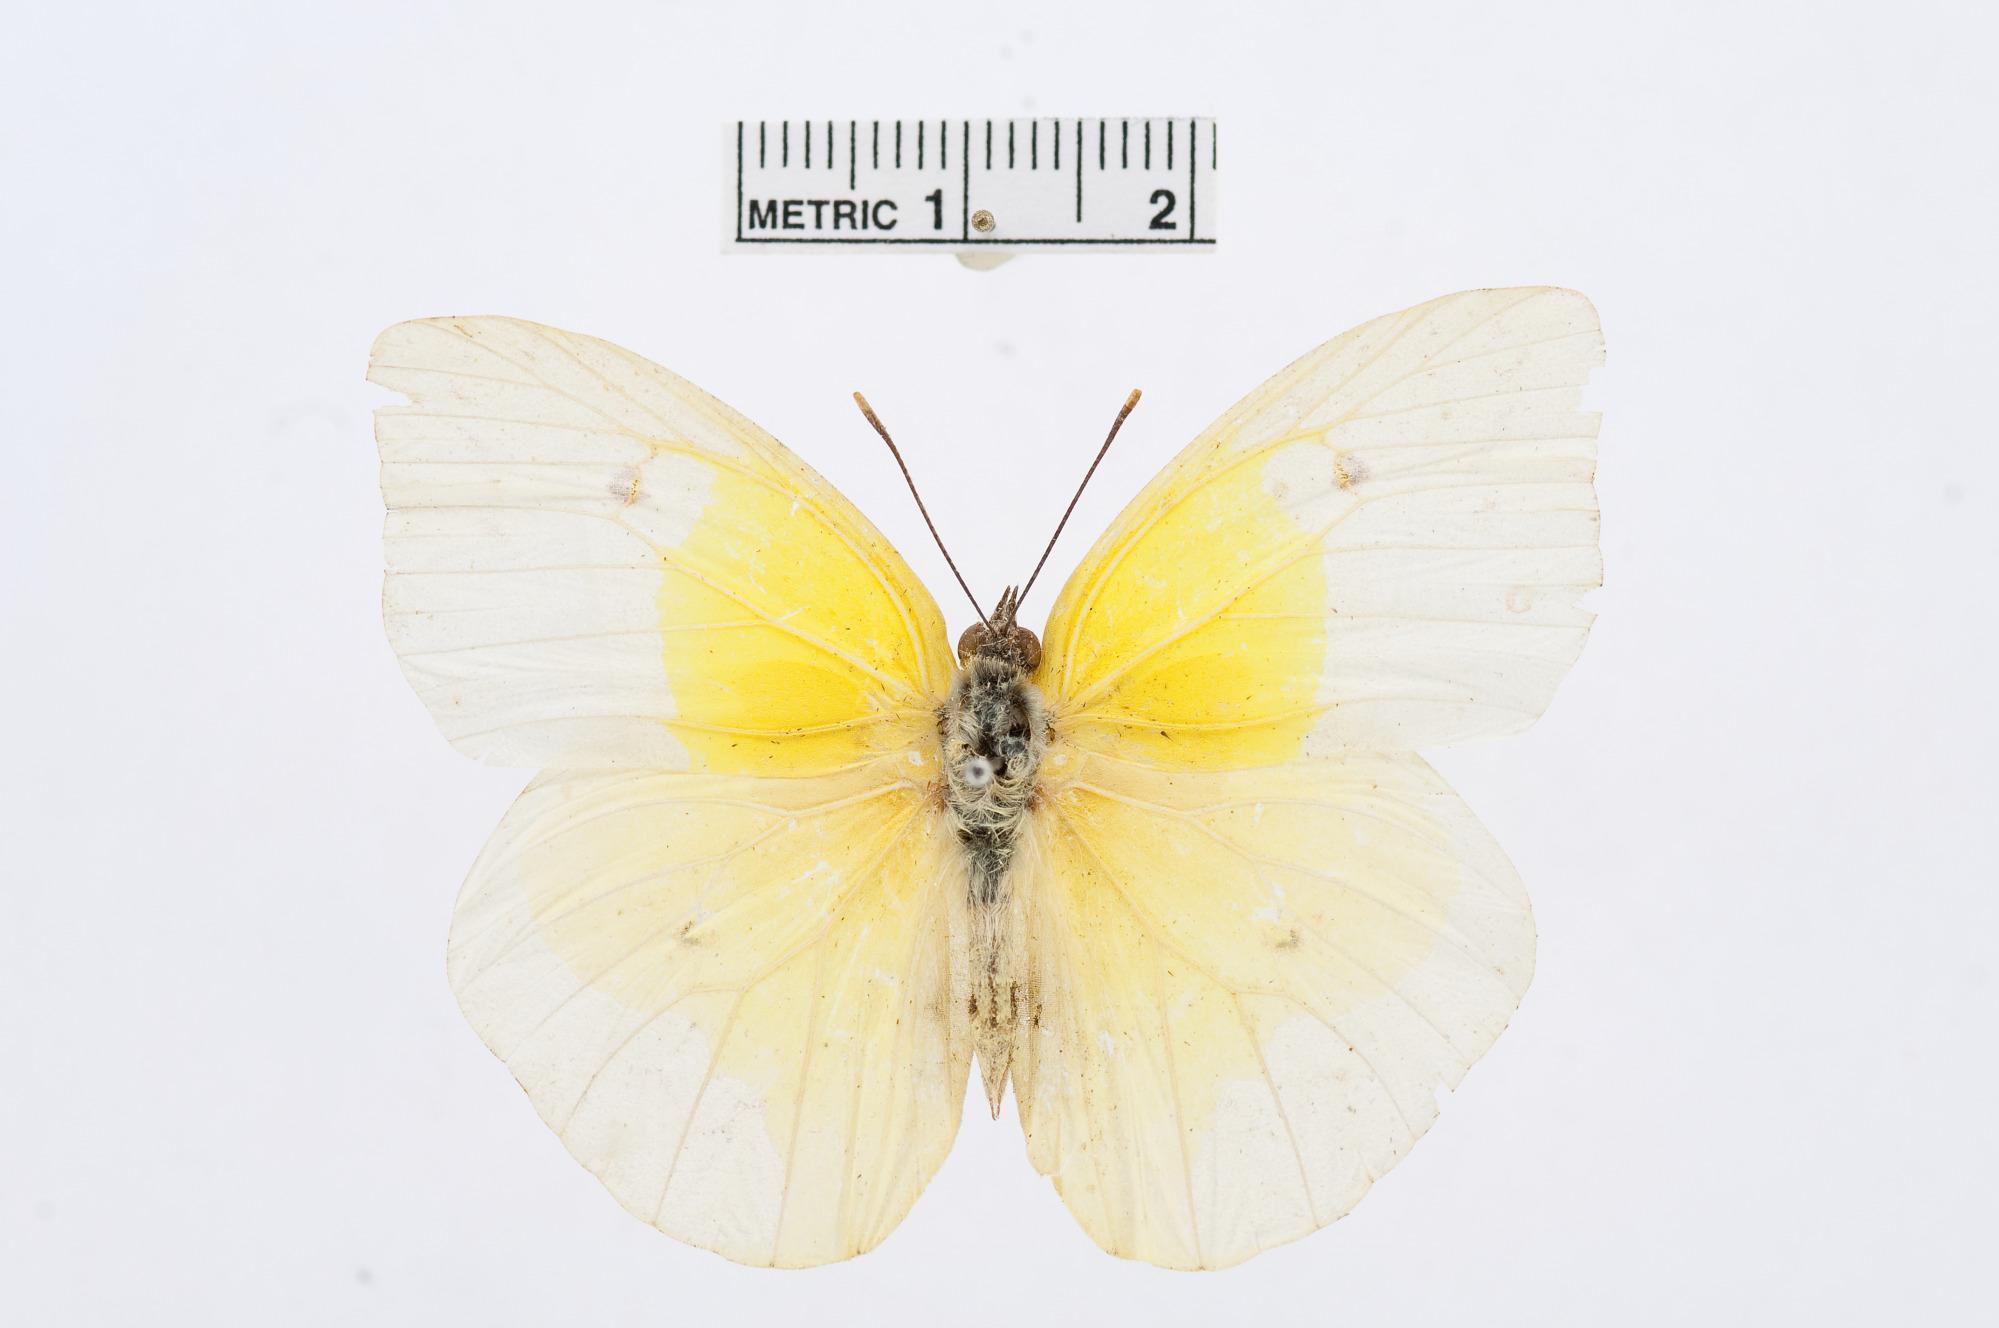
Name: Aphrissa godartiana
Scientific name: Aphrissa godartiana
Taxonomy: Animalia, Arthropoda, Hexapoda, Insecta, Lepidoptera, Pieridae, Coliadinae